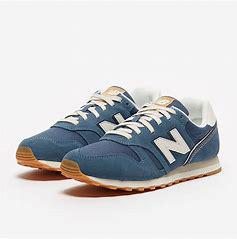
Brand: New
Model: Balance 373